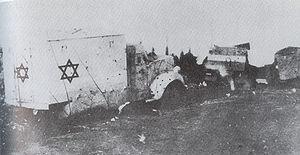
Le centre médical Hadassah de Jérusalem a été fondé initialement en 1939 sur le mont Scopus, à l’époque du mandat britannique, par une organisation sioniste américaine de femmes, Hadassah, elle-même fondée en 1912. Hadassah est le nom original du personnage biblique de la reine Esther.
Le massacre du convoi pour l'hôpital du Mont Scopus s'est déroulé le 13 avril 1948 quand un convoi escorté par des troupes de la Haganah qui apportait des fournitures médicales et militaires et qui amenait du personnel à l'hôpital Hadassah sur le mont Scopus fut pris dans une embuscade montée par des forces arabes dans le quartier de Sheikh Jarrah à Jérusalem.